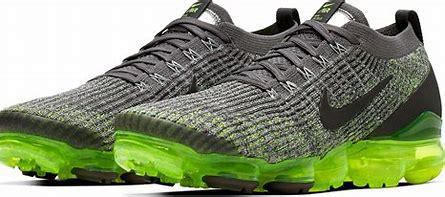
Brand: Nike
Model: Air Vapormax Flyknit 3